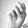
ASL letter: N